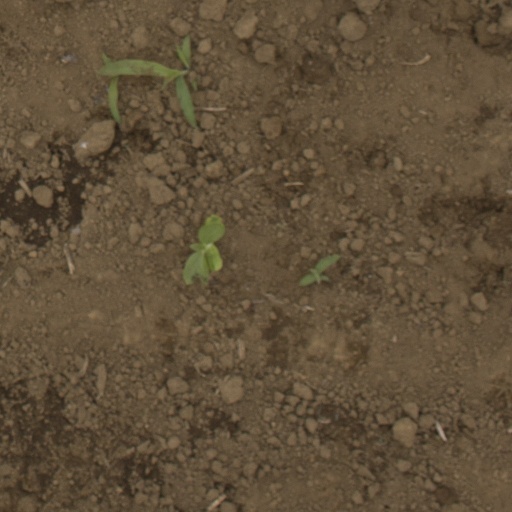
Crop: Jerusalem artichoke